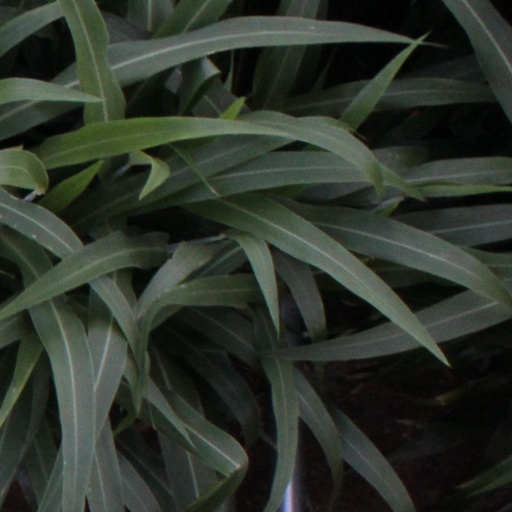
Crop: sorghum